Soo Line High Bridge

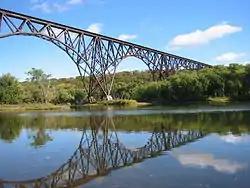
The Soo Line High Bridge from the southwest

The Soo Line High Bridge, also known as the Arcola High Bridge, is a steel deck arch bridge over the St. Croix River between Stillwater, Minnesota and Somerset, Wisconsin, United States. It was designed by structural engineer C.A.P. Turner and built by the American Bridge Company from 1910 to 1911. The bridge was listed on the National Register of Historic Places in 1977 for its national significance in the themes of engineering and transportation. It was nominated for its exceptional dimensions, beauty, innovative engineering techniques, and importance to transportation between Minnesota and Wisconsin.